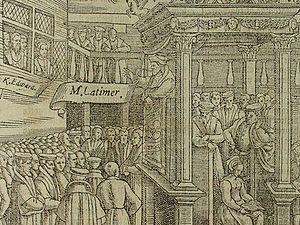
Hugh Latimer est un théologien anglais, évêque de Worcester. L'une des grandes figures du martyrologe protestant, il compte au nombre des victimes de la liberté de penser.